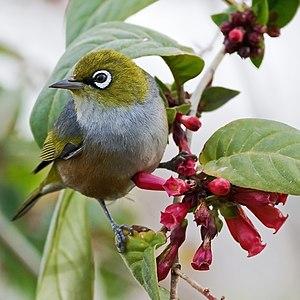
Un Zostérops à dos gris (Zosterops lateralis) perché sur une branche de Cestrum sp. en fleur. Hobart, Tasmanie (Australie). Camera data Camera Canon EOS 400D Lens Canon EF 400mm f5.6L w/25mm extension tube Focal length 400 mm Aperture f/10 Exposure time 1/200 s Sensivity ISO 1600
Le zostérops à dos gris est une espèce de passereau originaire d'Australie, de Nouvelle-Zélande et des îles du Pacifique sud-ouest. Il est commun à abondant dans l'ensemble des parties relativement fertiles au sud-ouest et au sud-est de l'Australie ainsi que dans les zones côtières bien arrosées du Queensland tropical comme la péninsule du cap York.
Les Passeriformes sont le plus grand ordre de la classe des oiseaux. Le taxon regroupe en effet plus de la moitié des espèces d'oiseaux. La classification est sujette à une révision permanente mais, les passereaux, parmi les oiseaux modernes, sont généralement distingués des perroquets, des colious, des rapaces nocturnes, des faucons, des pics, des colombes, des grues, des flamants, des cigognes, des grèbes, des plongeons, des manchots et autres clades moins familiers, au sein desquels les regroupements sont eux mêmes sans cesse remis en cause. Autrefois appelés oiseaux percheurs, ils sont qualifiés en anglais de « songbirds », oiseaux chanteurs.